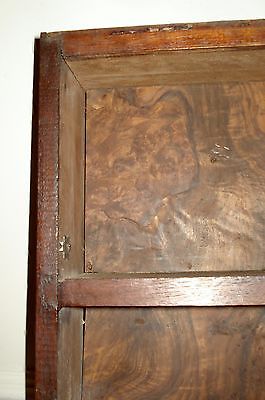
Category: cabinet